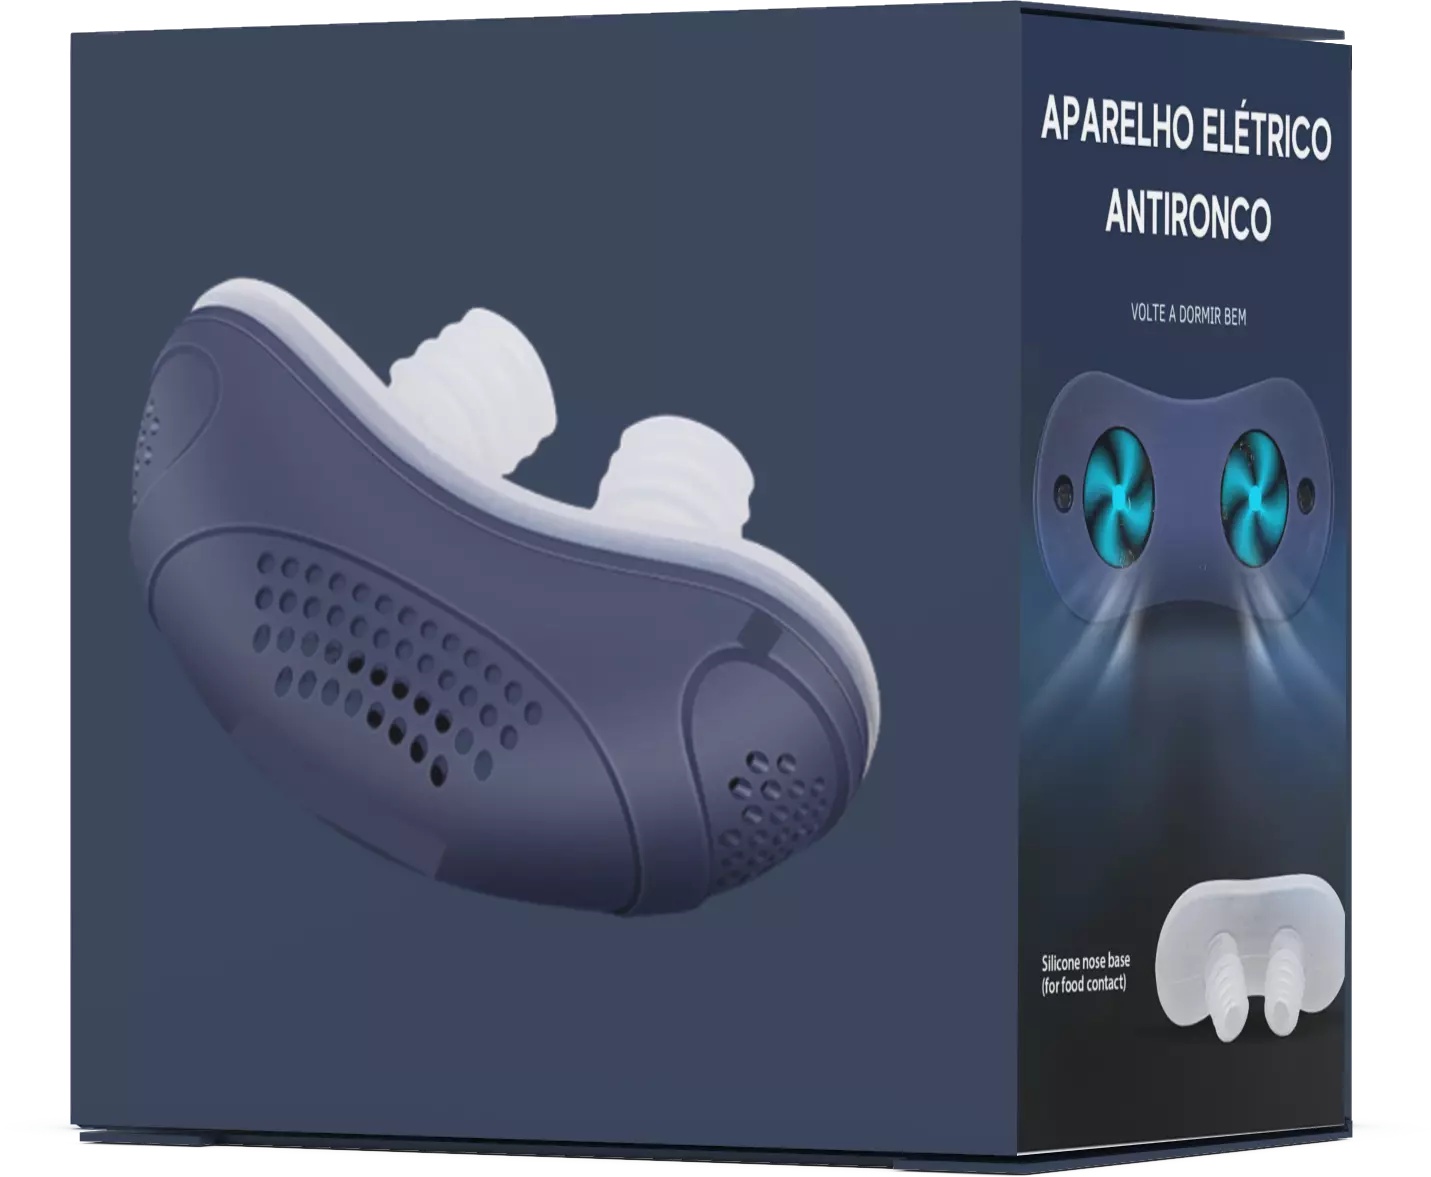
Anti Ronco Elétrico Mini Cpap - Aprovado pelos especialistas da CHEGA DE RONCO.
TESTADO E APROVADO POR ESPECIALISTAS! Você está pronto para mudar de vida? Você e seu parceiro merecem uma noite de sono tranquila.Por isso você deve encomendar seu dispositivo anti-ronco hoje! GARANTIA RISCO ZERO Desafiamos você a testar o nosso produto e se não gostar no prazo de 7 dias devolvemos 100% do seu dinheiro sem mais burocracia ou dificuldade!
Brand: Loja
Category: Health & Beauty > Personal Care > Sleeping Aids > Snoring & Sleep Apnea Aids > Mandibular Advancement Devices (MAD)